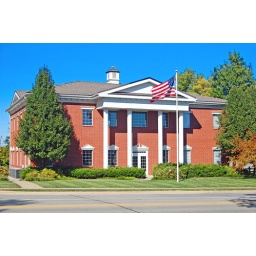
This is a new office building that recently opened on Main Street in Gardner, KS